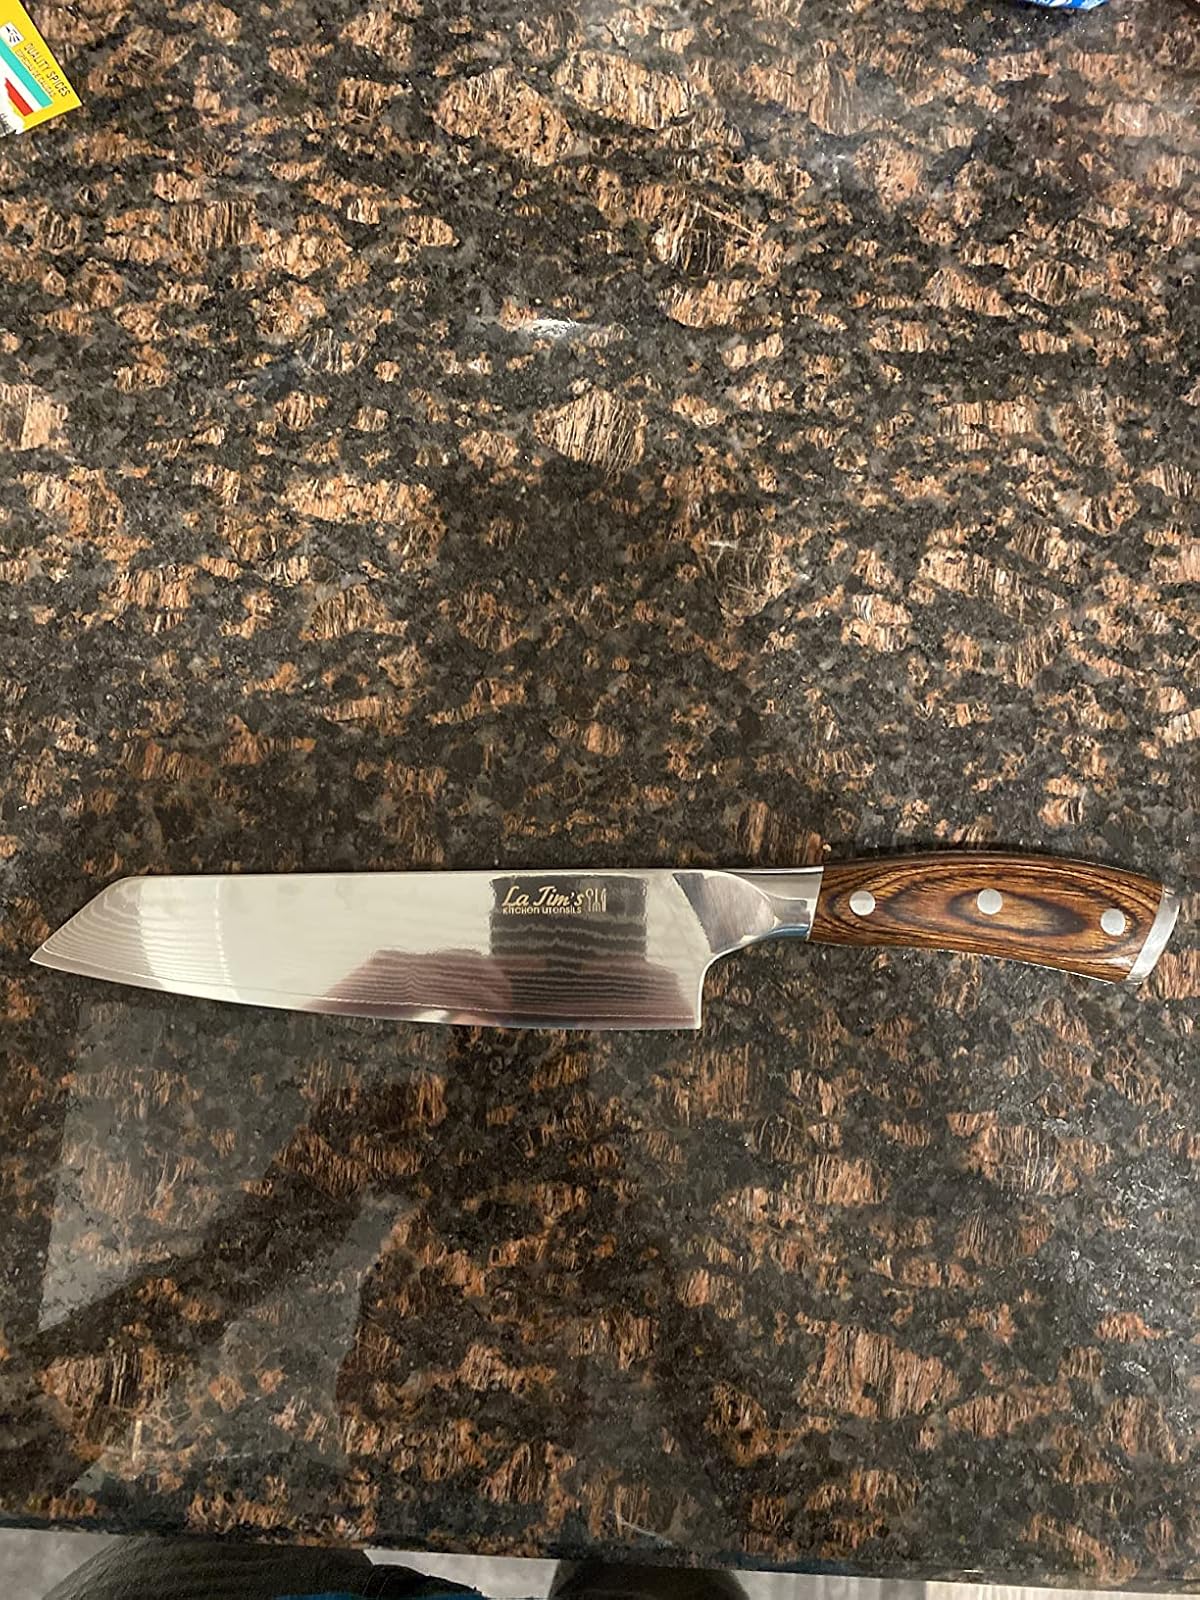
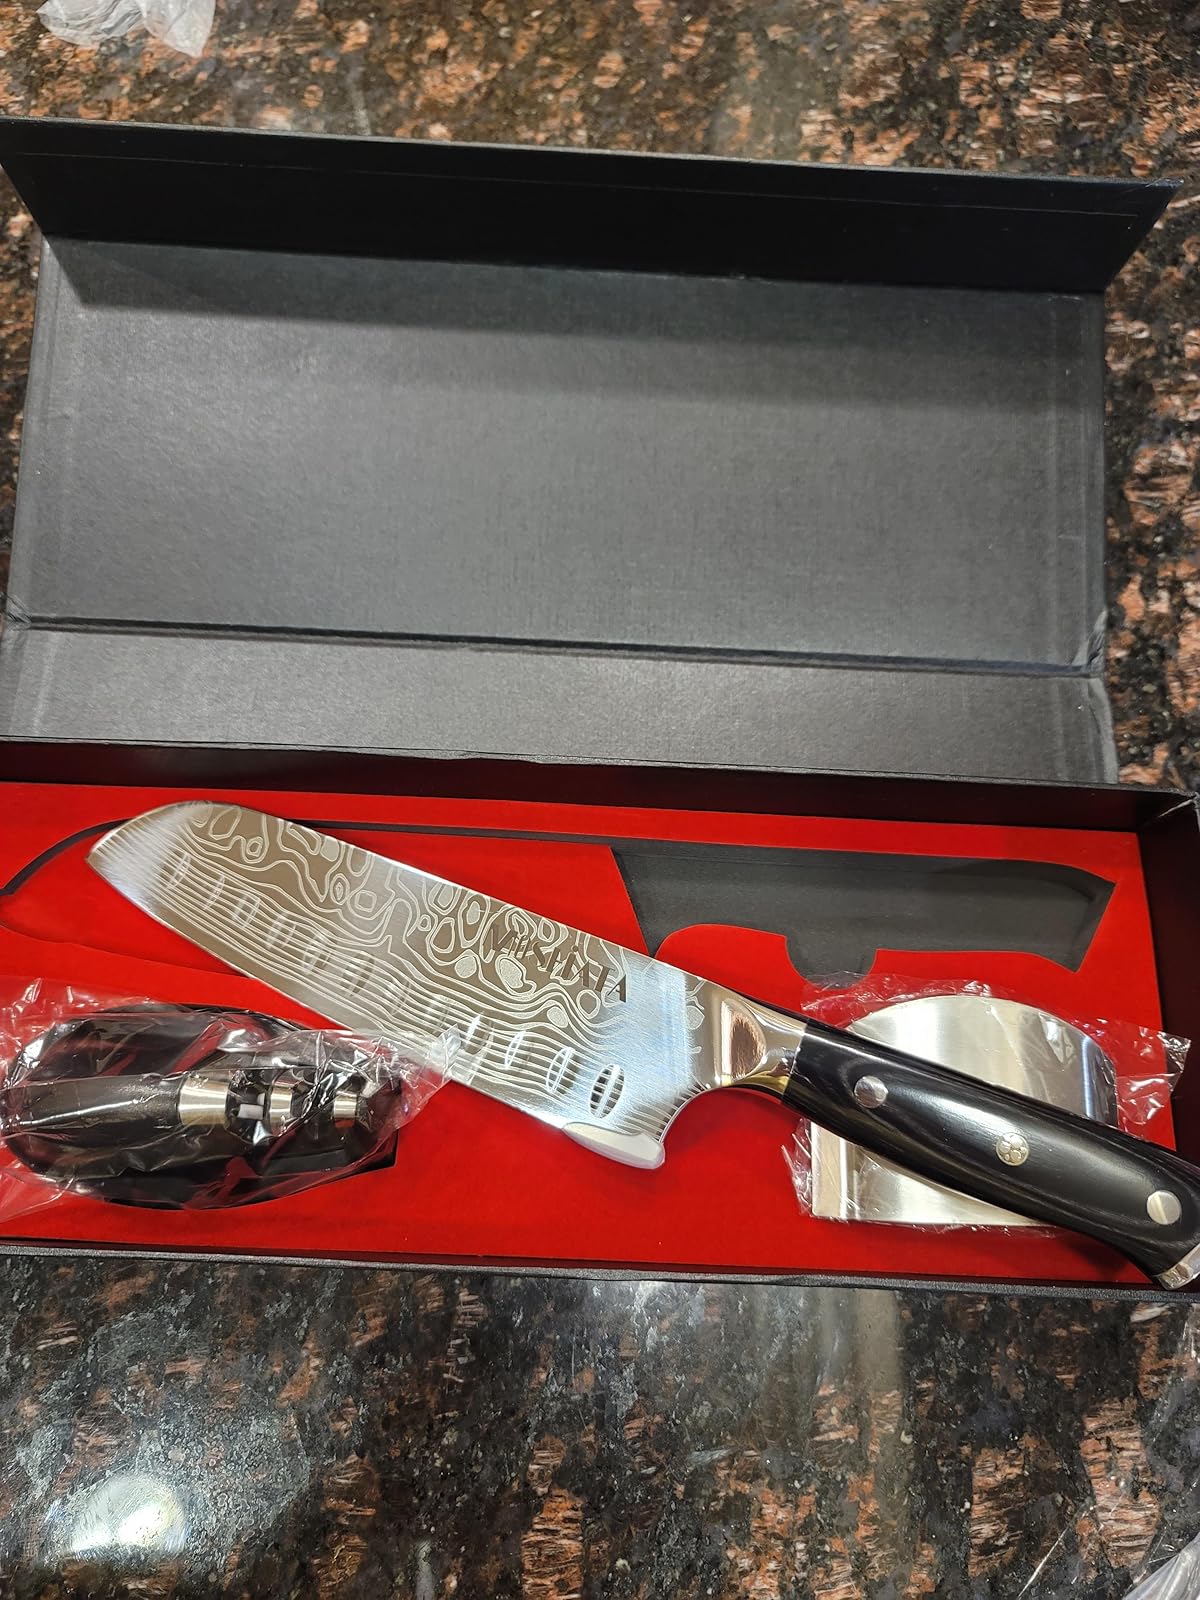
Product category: items_knife
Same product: no